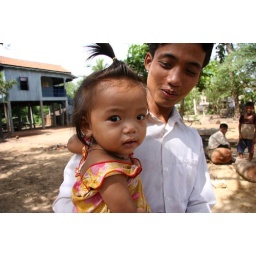
A boy shows us this little girl in a village. During our baseline survey in Kien Svay Province, Cambodia.